Alfred Wegener

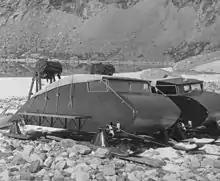
Snowmobiles used by the 1930 expedition (stored)

In April–October 1929, Wegener embarked on his third expedition to Greenland, which laid the groundwork for the German Greenland Expedition which he was planning to lead in 1930–1931.